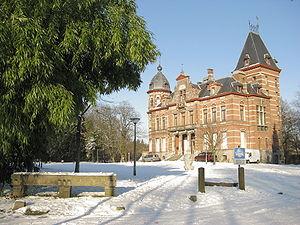
Alfred Louis Fernand Ghislain Claeys-Boúúaert, né le 16 mai 1844 à Gand et y décédé le 4 mars 1936 fut un homme politique belge catholique.